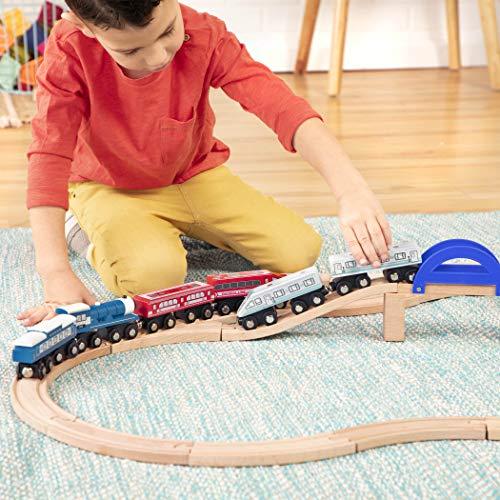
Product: Battat – Wooden Passenger Trains – Classic & Compatible Wooden Toy Train Car Accessories for Kids & Collectors Aged 3 Years Old & Up (6Pc)
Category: Toys & Games | Play Vehicles | Play Trains & Railway Sets | Train Cars
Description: Choo Choo: all aboard these detailed retro-style toy locomotives and cars for children.
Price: $12.99
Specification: ProductDimensions:4.2x1.2x1.8inches|ItemWeight:15.8ounces|ShippingWeight:1.55pounds(Viewshippingratesandpolicies)|ASIN:B07V3RNL17|Itemmodelnumber:BT2637Z|Manufacturerrecommendedage:36months-8years